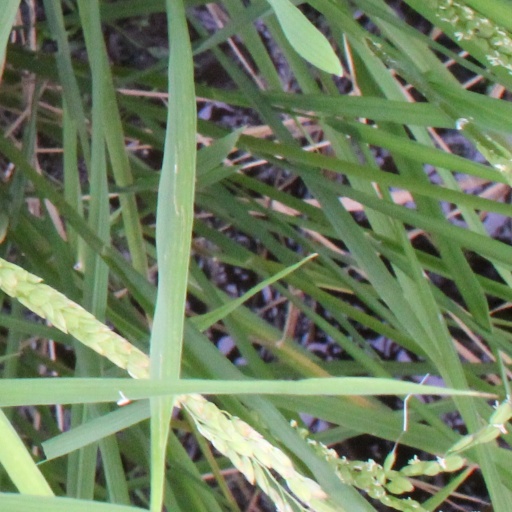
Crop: rice